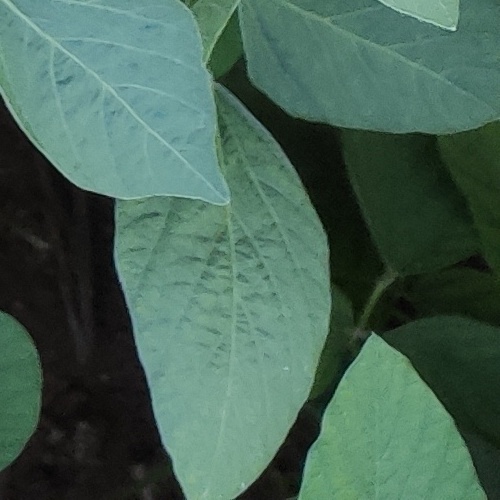
Label: Healthy